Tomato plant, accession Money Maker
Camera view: vertical (180 deg); turntable rotation: 270 degrees
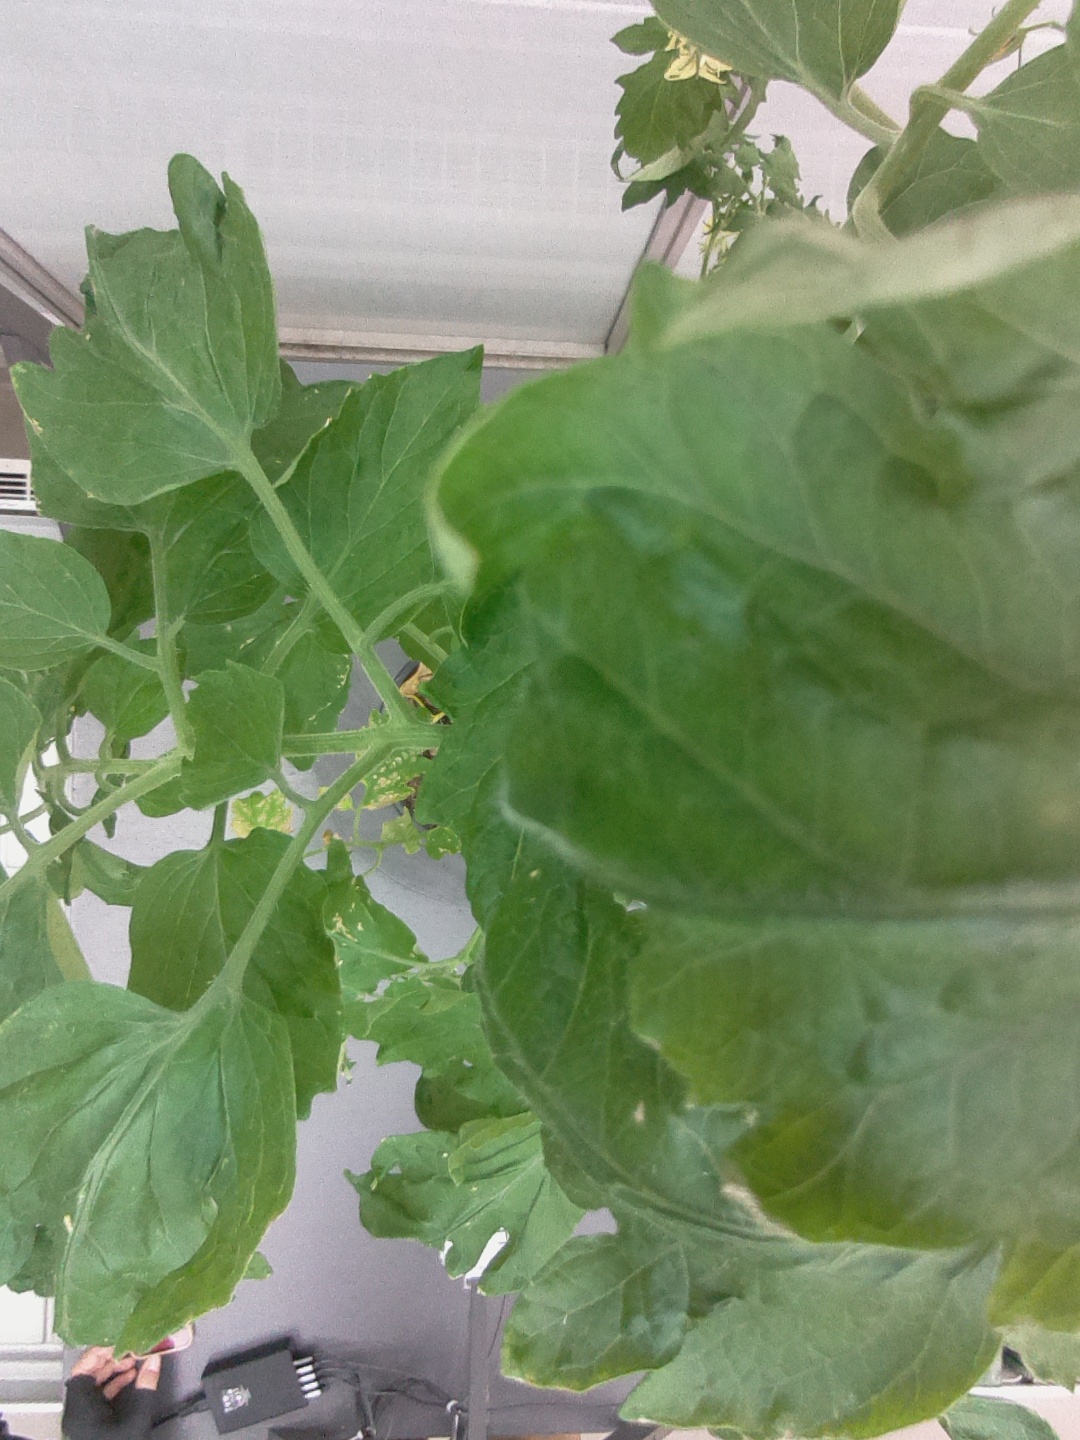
BBCH growth stage 74: 40%-50% of final fruit size